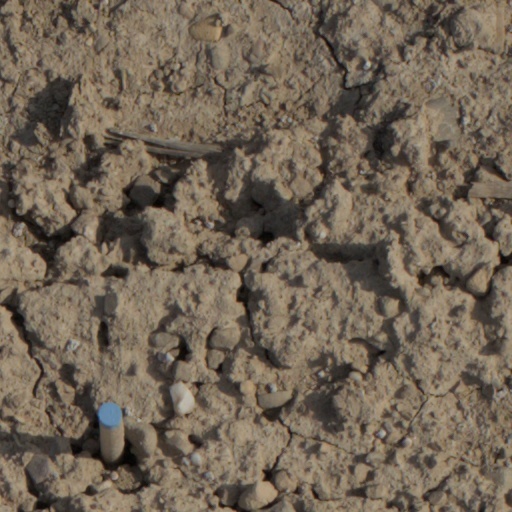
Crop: wheat